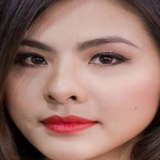
diễn viên Vân Trang